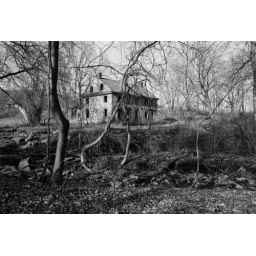
This is an empty stone house in Upper Bucks County, located on Stouts Valley Road in Durham Township.